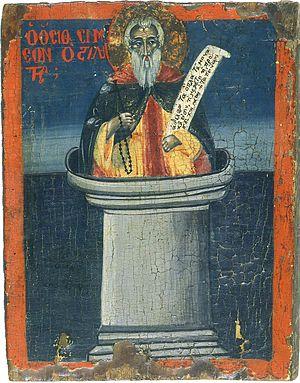
Syméon le Vieux dit Saint Syméon le Stylite est un moine de Syrie. On le surnomme le Stylite car il a vécu en haut d'une colonne.
L'Islam est depuis plusieurs siècles la religion la plus importante en Turquie.